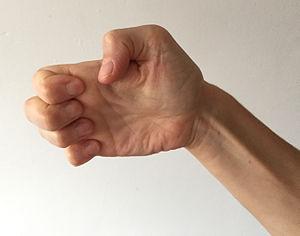
Style du léopard en Kung Fu
Le style du léopard est un style de combat à mains nues pratiqué dans les arts martiaux chinois traditionnels. Ce style imite le léopard avec son caractère sauvage, son agilité, sa rapidité et sa puissance.